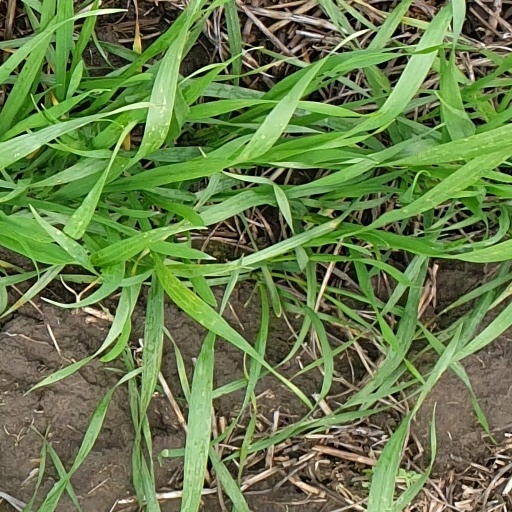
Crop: wheat